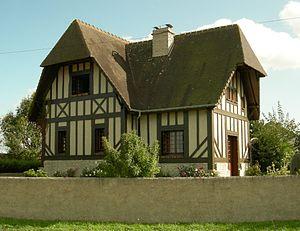
Colleville-Montgomery, anciennement Colleville-sur-Orne, est une commune française, située dans le département du Calvados en région Normandie, peuplée de 2 437 habitants. C'est une commune de la Côte de Nacre. Sa plage est une partie de Sword Beach et donc du débarquement allié de 1944.